Kapllan Pasha Tomb

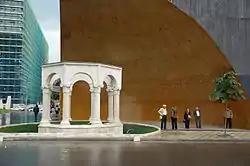

The Kapllan Pasha Tomb is a Muslim "Türbe" built in 1817 in the center of Tirana, Albania.